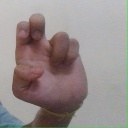
अक्षर: अ